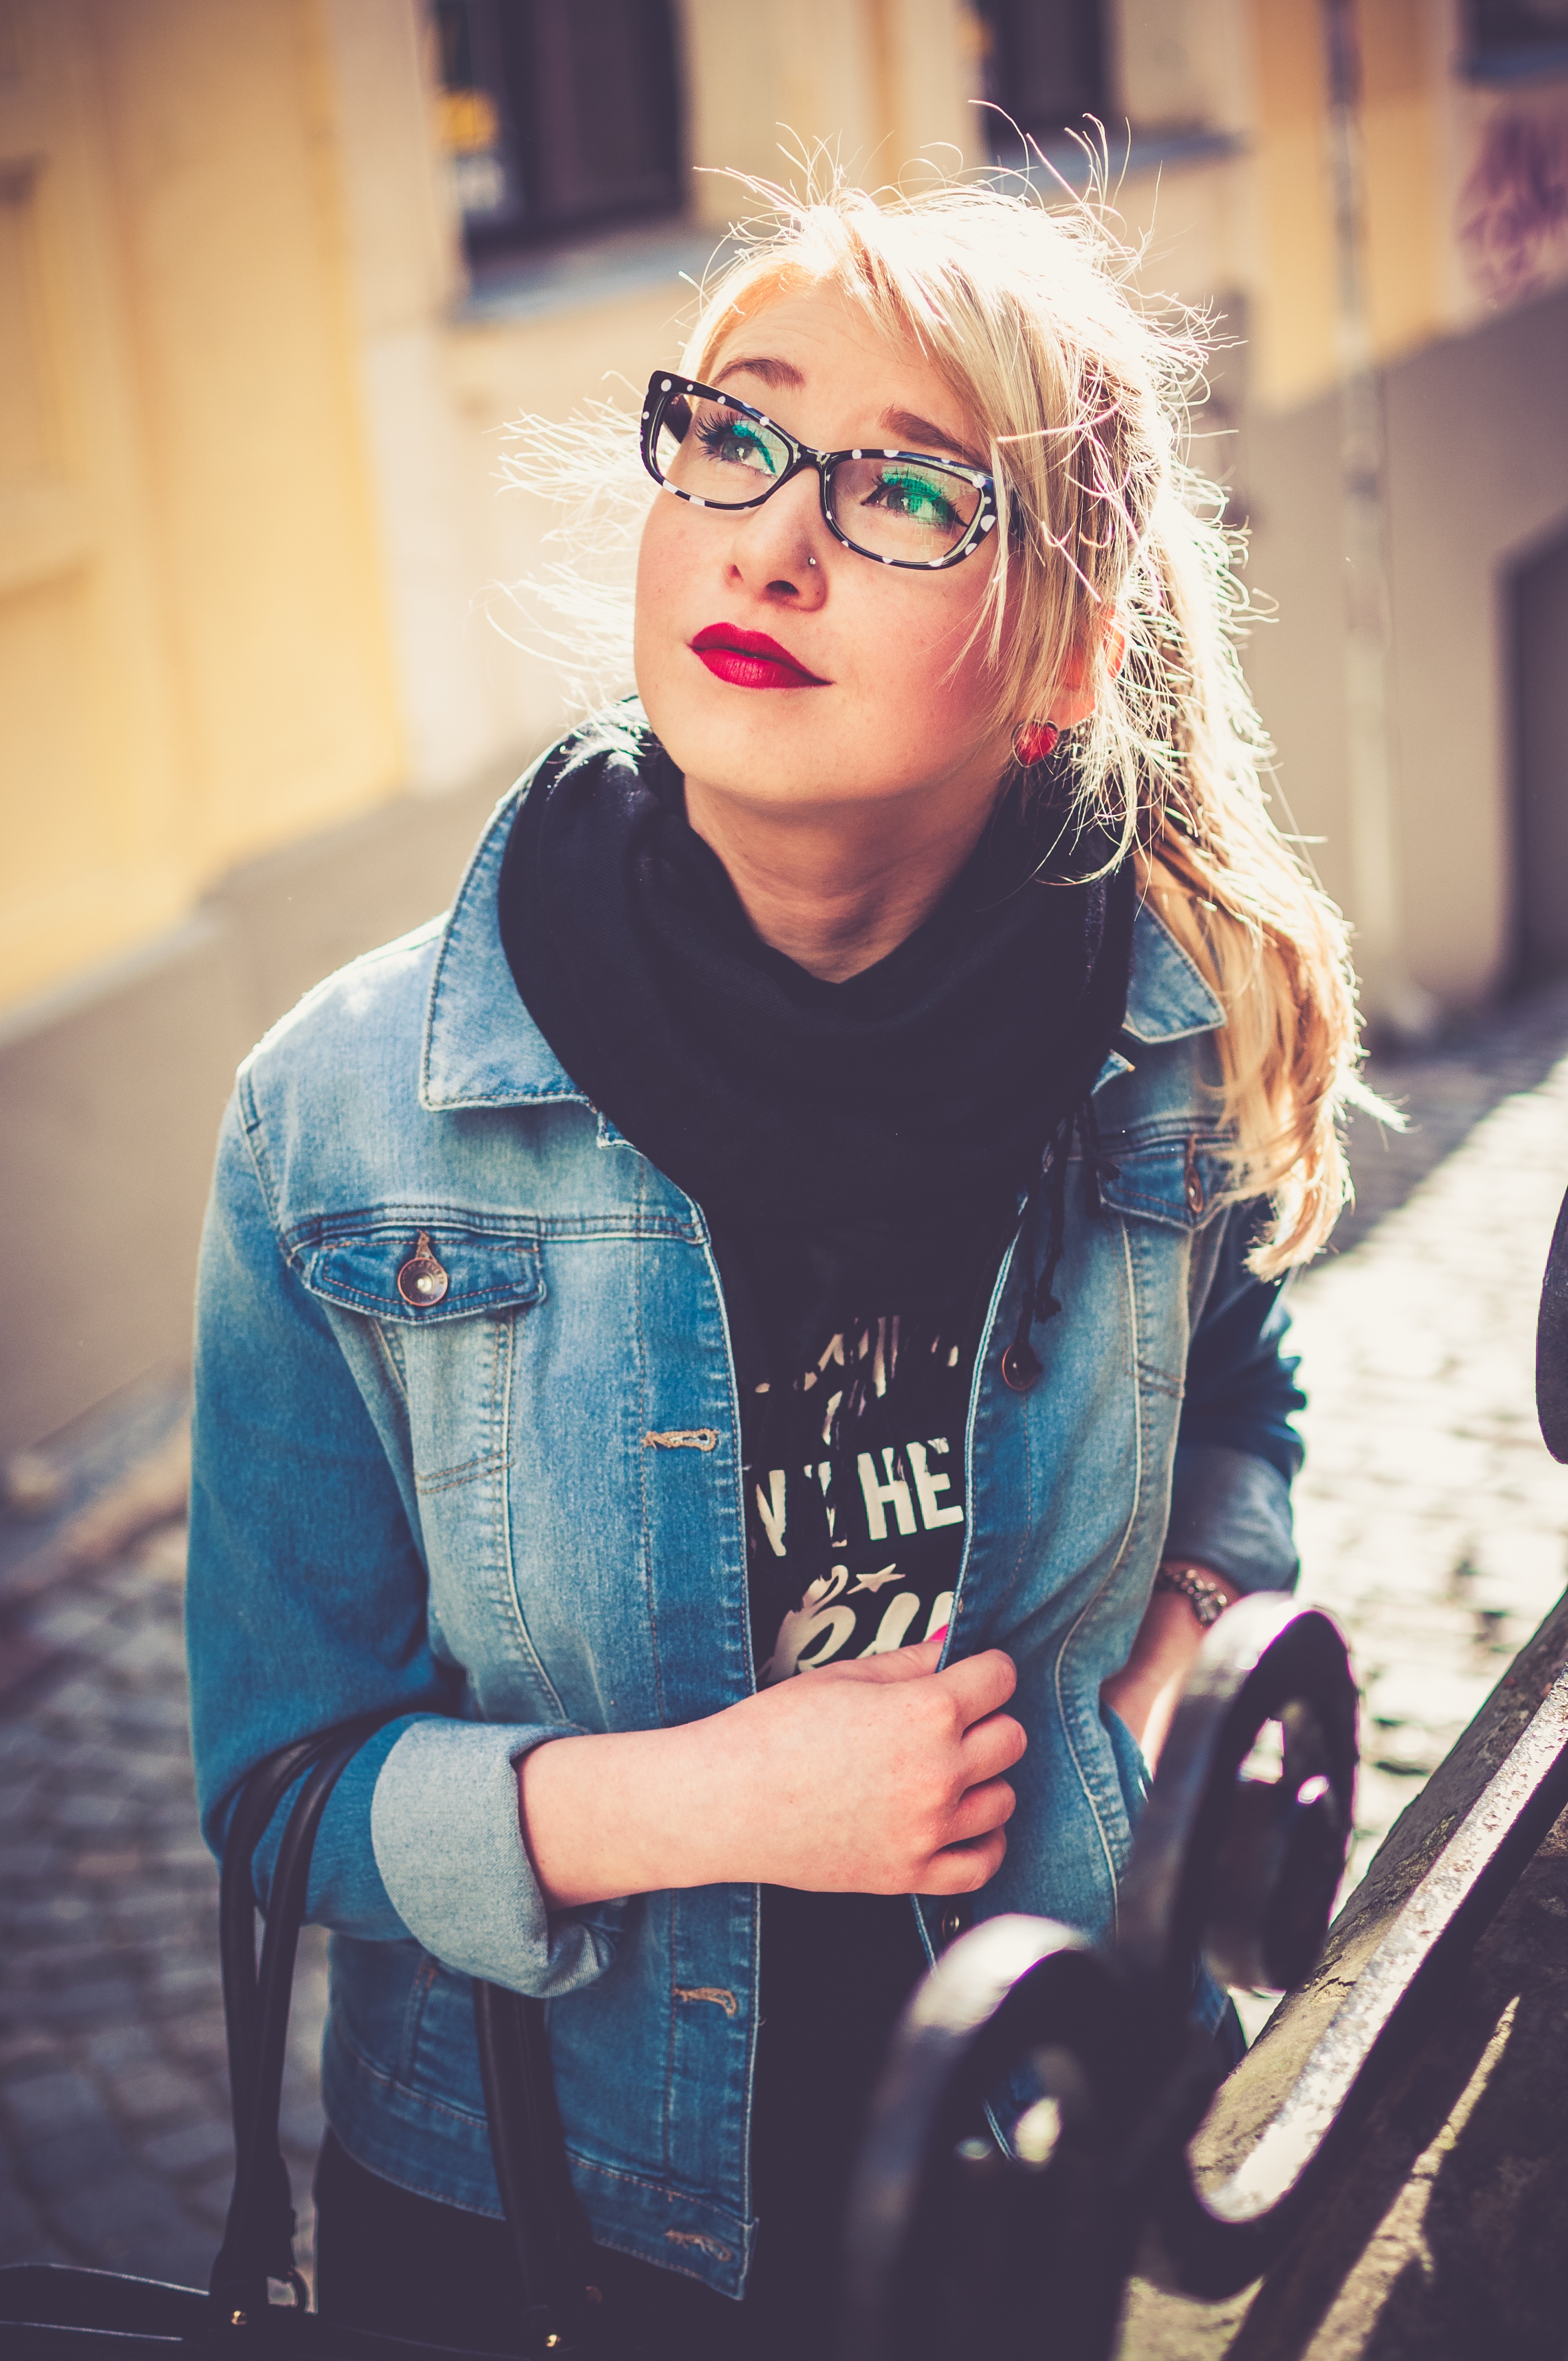
person, girl, woman, hair, street, photography, portrait, model, color, fashion, blue, clothing, lady, hairstyle, smile, cool, sunglasses, glasses, photograph, eyewear, beauty, blond, smart, photo shoot, portrait photography, vision care